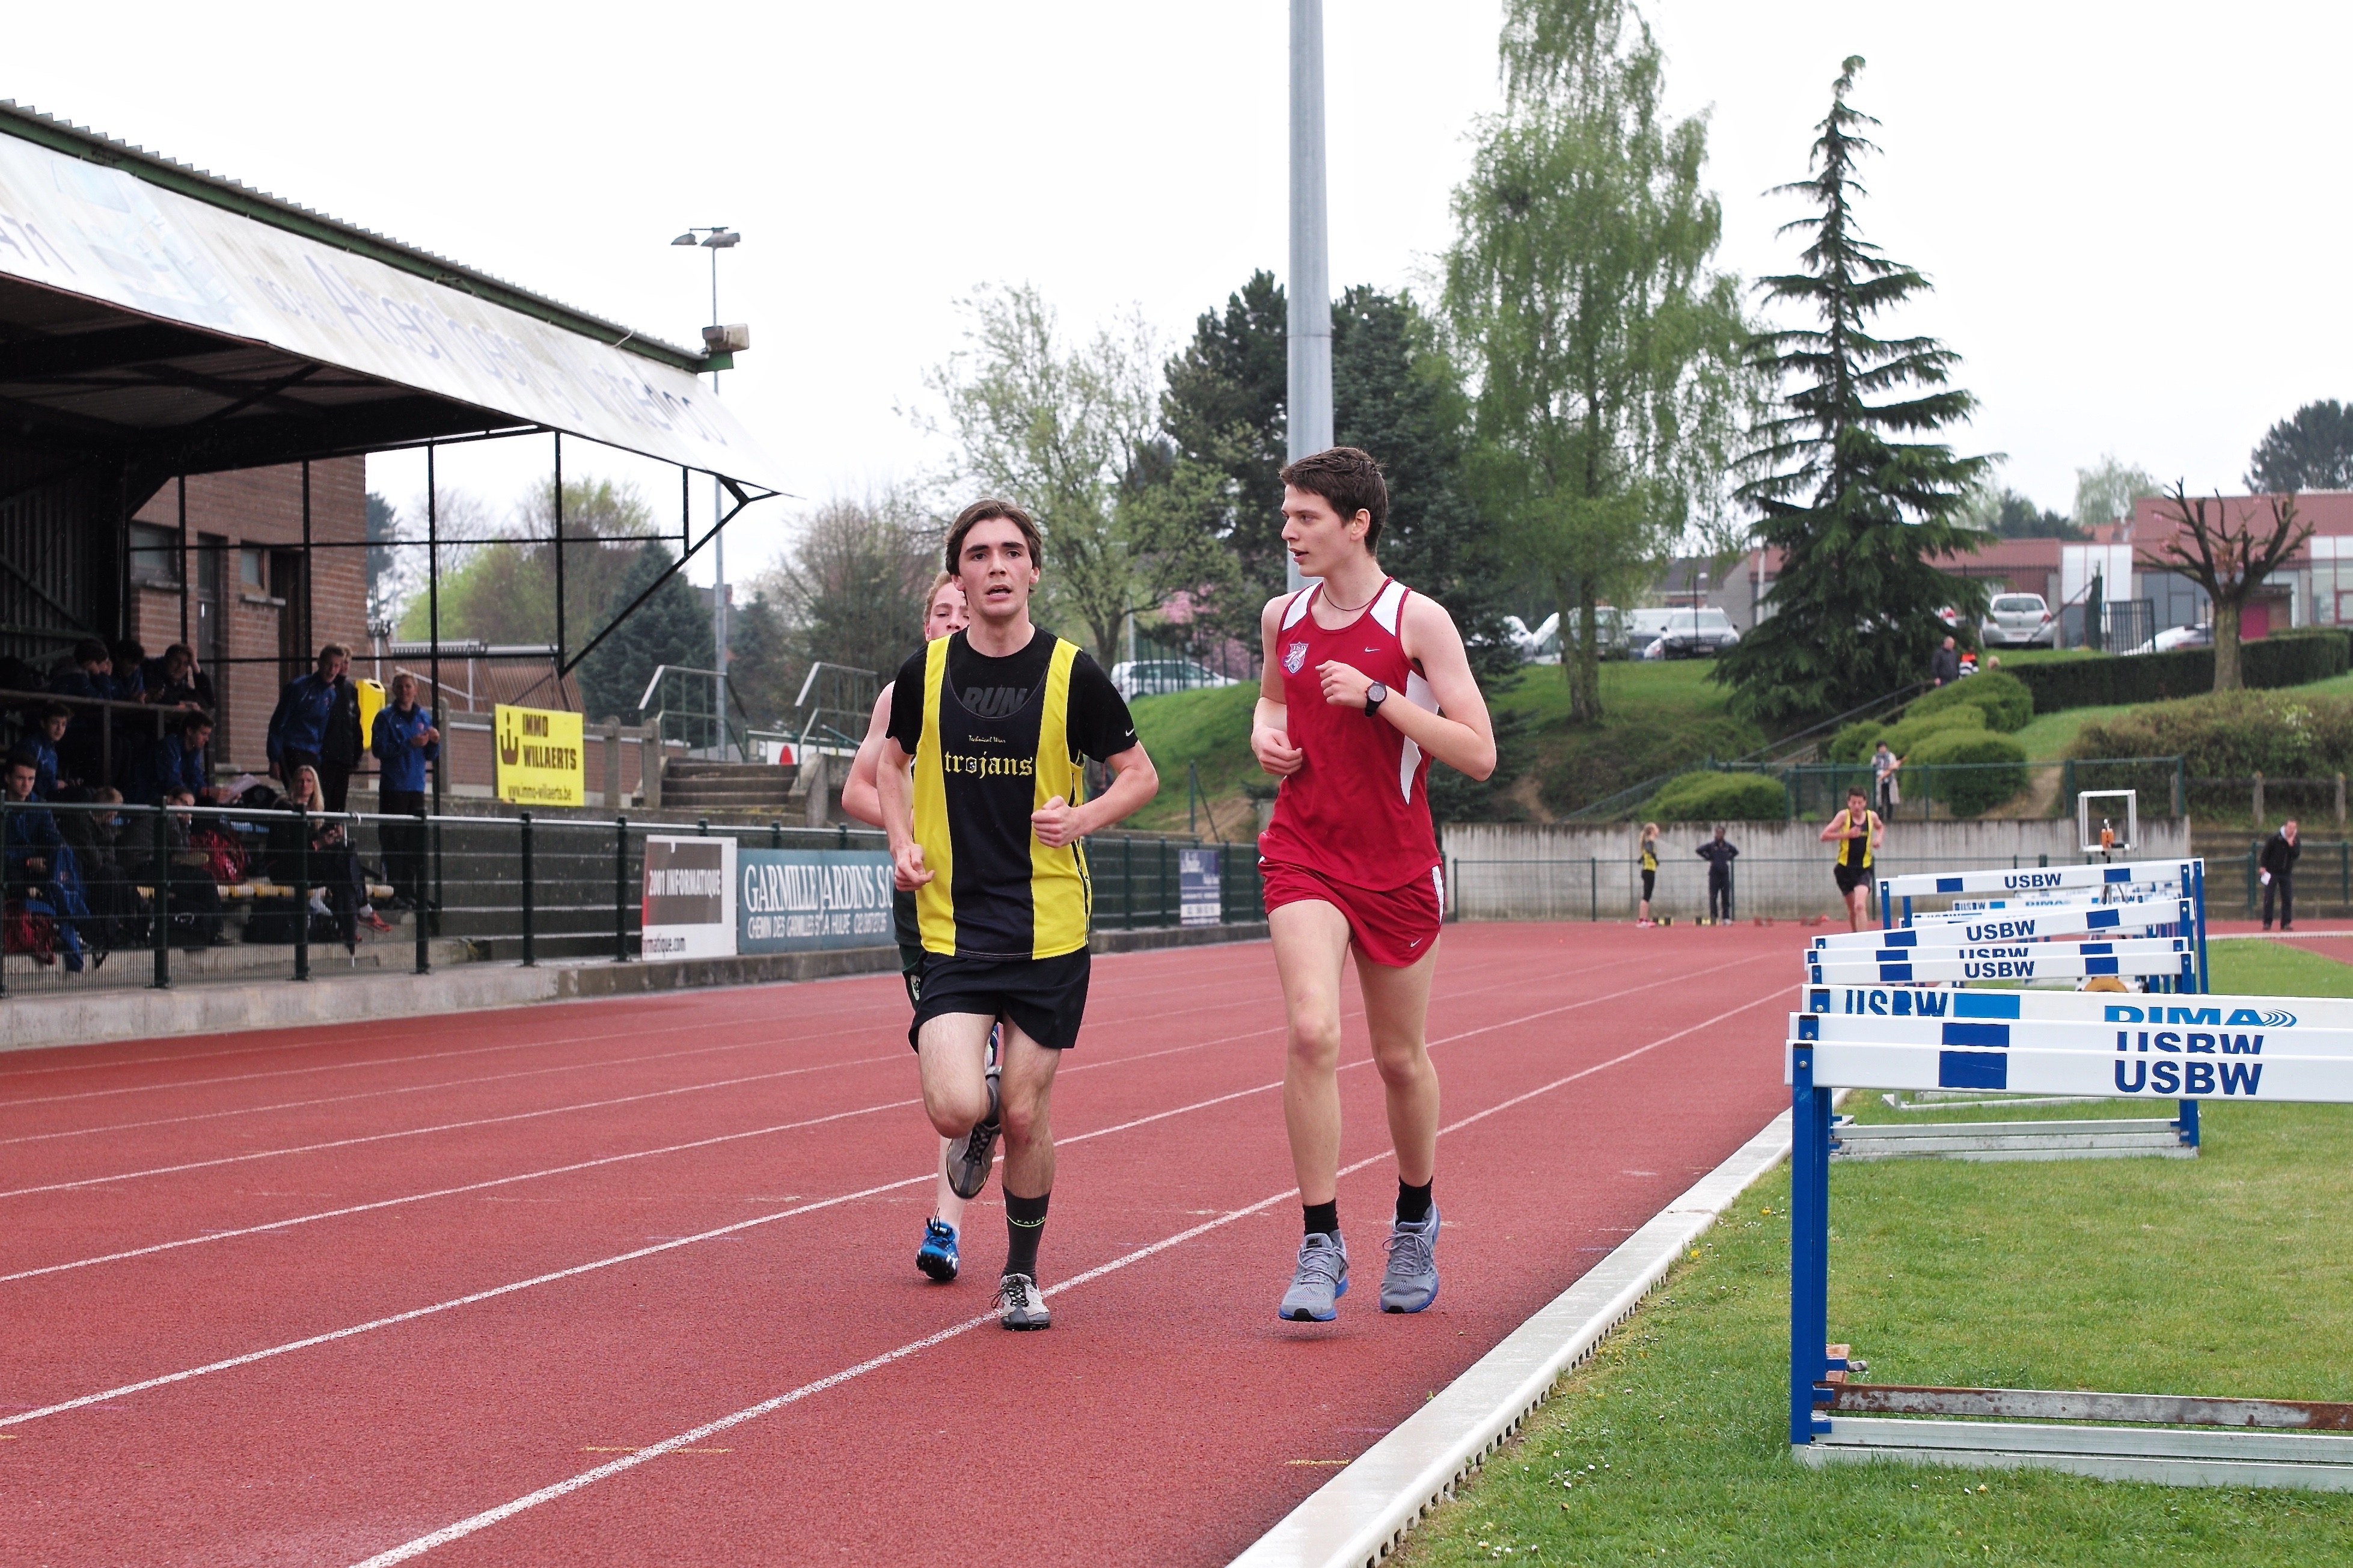
track, running, run, jumping, runner, ash, belgium, race, competition, holland, hague, netherlands, international, girls, m, american, sports, boys, 50, school, runners, championship, endurance, junior, leica, 240, summilux, varsity, athletics, meet, waterloo, sprint, stjohns, physical exercise, human action, endurance sports, duathlon, track and field athletics, middle distance running